Mary's River Covered Bridge

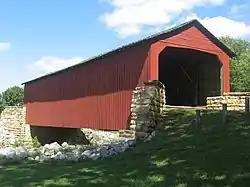

Mary's River Covered Bridge is a covered bridge which crosses Marys River northeast of Chester, Illinois. The Burr truss bridge is long and wide. The bridge was built in 1854 as part of a plank toll road connecting Chester to Bremen; the bridge allowed agricultural products to be transported to Chester, a significant port on the Mississippi River. In the early 1870s, the toll road and the bridge were sold to Randolph County. The bridge served road traffic until 1930.